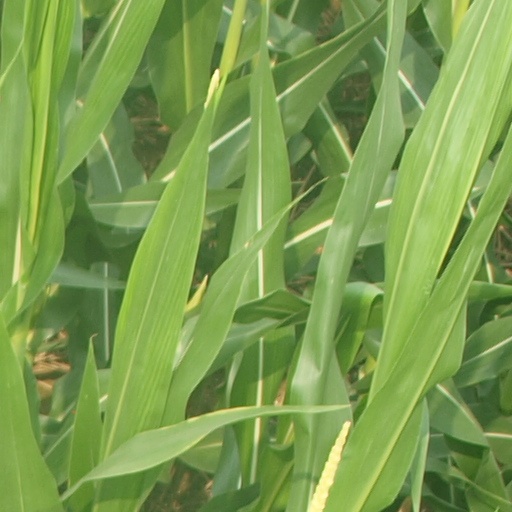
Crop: maize; corn